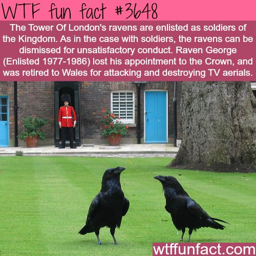
biological species are listed as soldiers of the fun facts